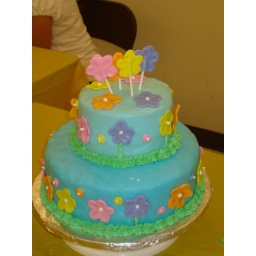
2 tiered cake covered in fondant along with fondant flowers